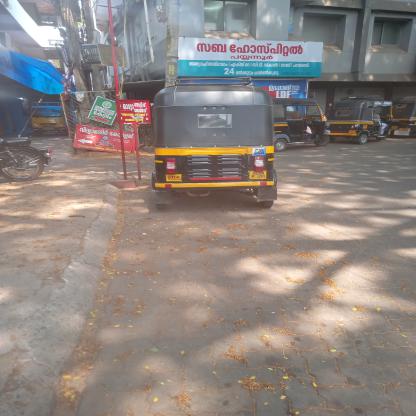
Vehicle type: Auto Rickshaws